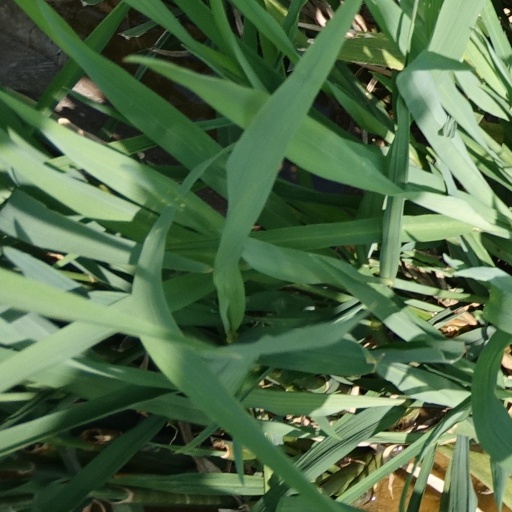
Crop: rice